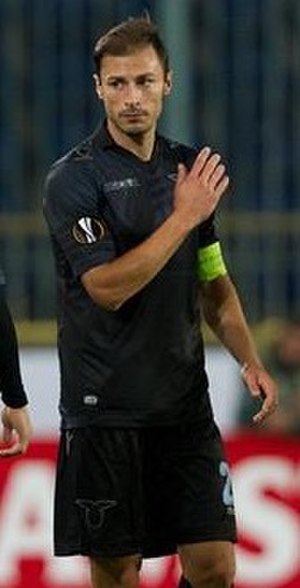
Ştefan Radu
Ştefan Daniel Radu er en rumænsk fodboldspiller, der spiller som forsvarsspiller hos den italienske Serie A-klub S.S. Lazio. Han har spillet for klubben siden 2008. Før dette havde han startet sin seniorkarriere med fire sæsoner hos Dinamo Bukarest i sit hjemland.